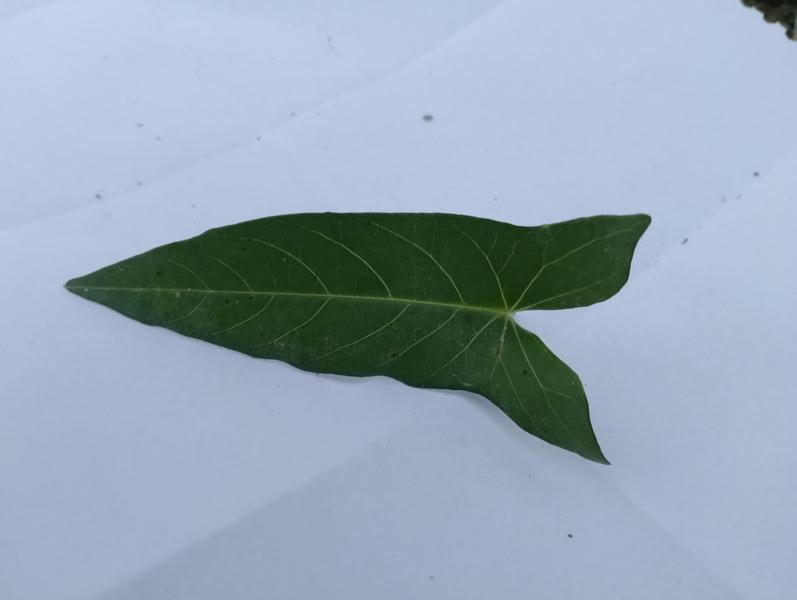
Weed species: Ipomoea aquatic